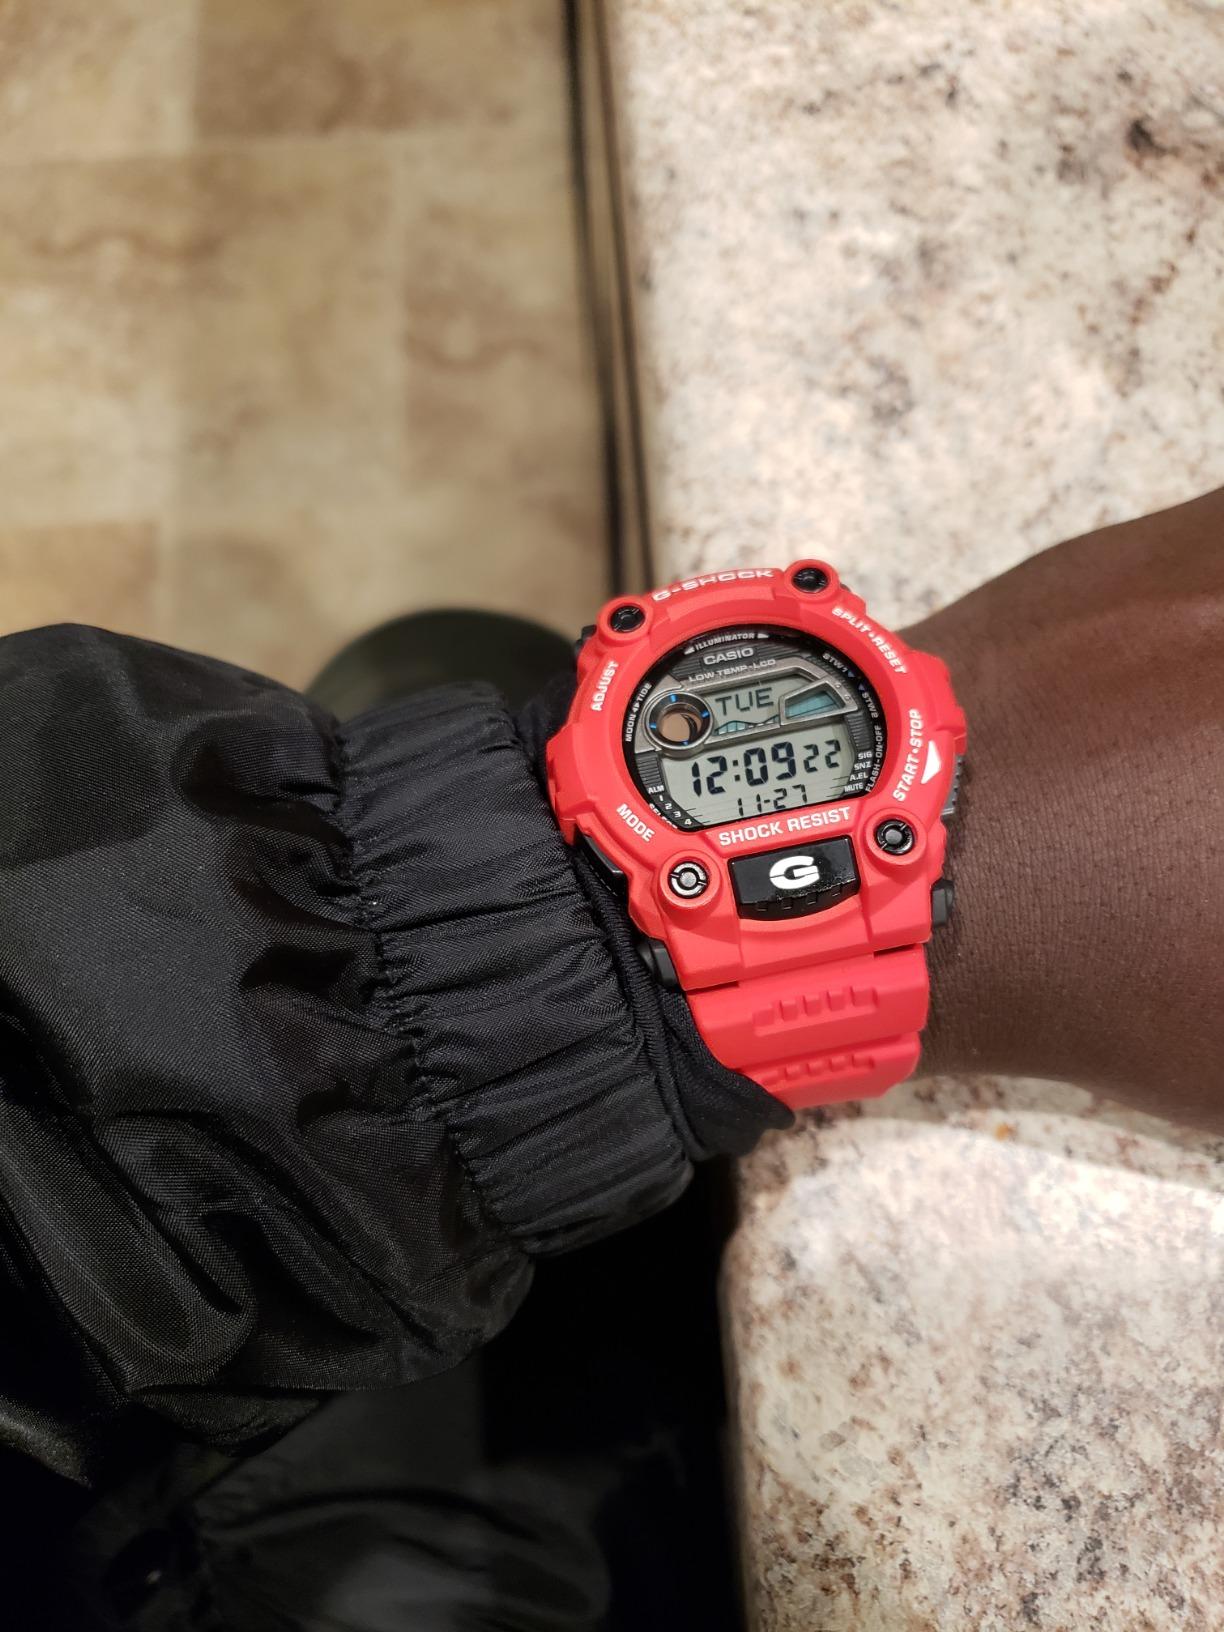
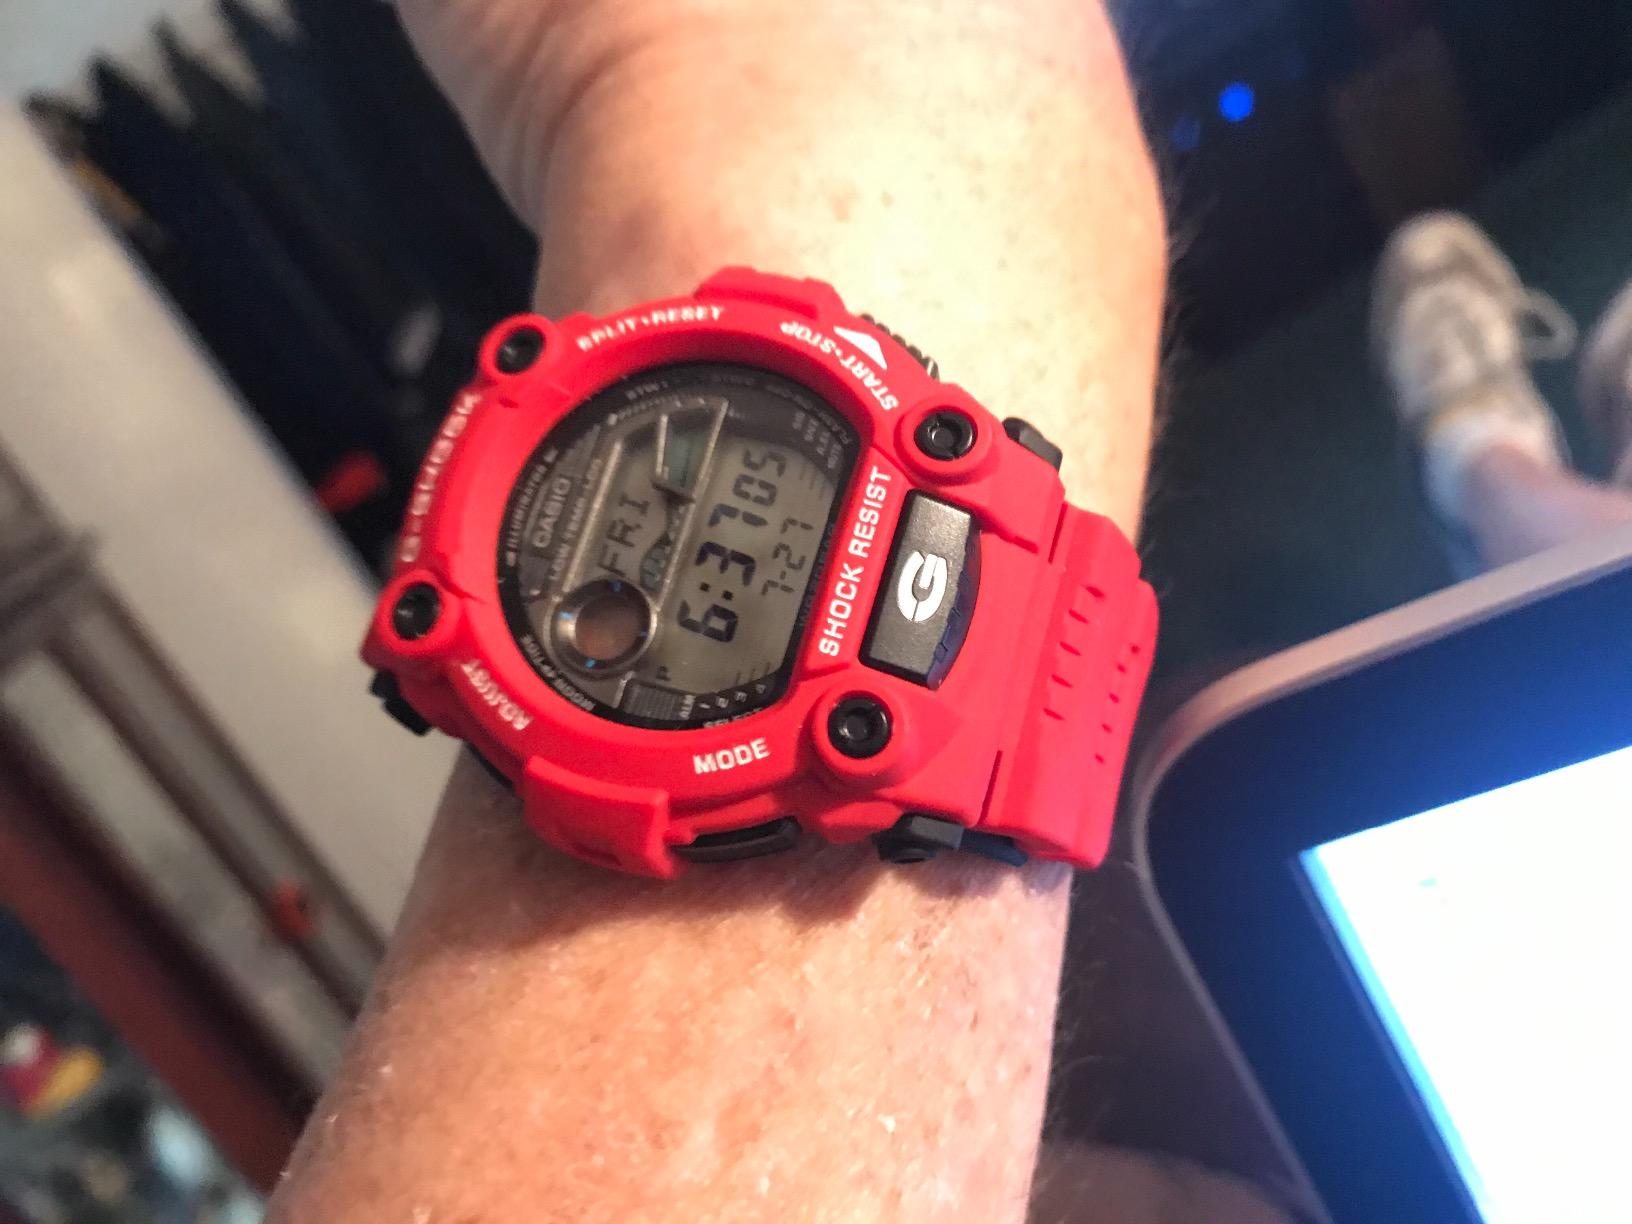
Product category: accessories_watch
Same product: yes